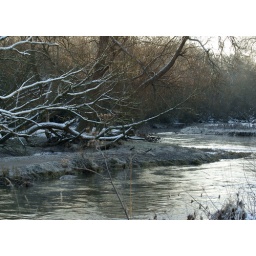
river near rhuddlan castle